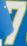
Number: 7